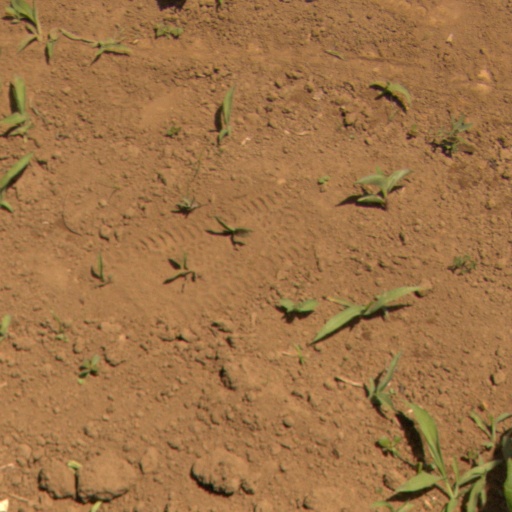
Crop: Jerusalem artichoke